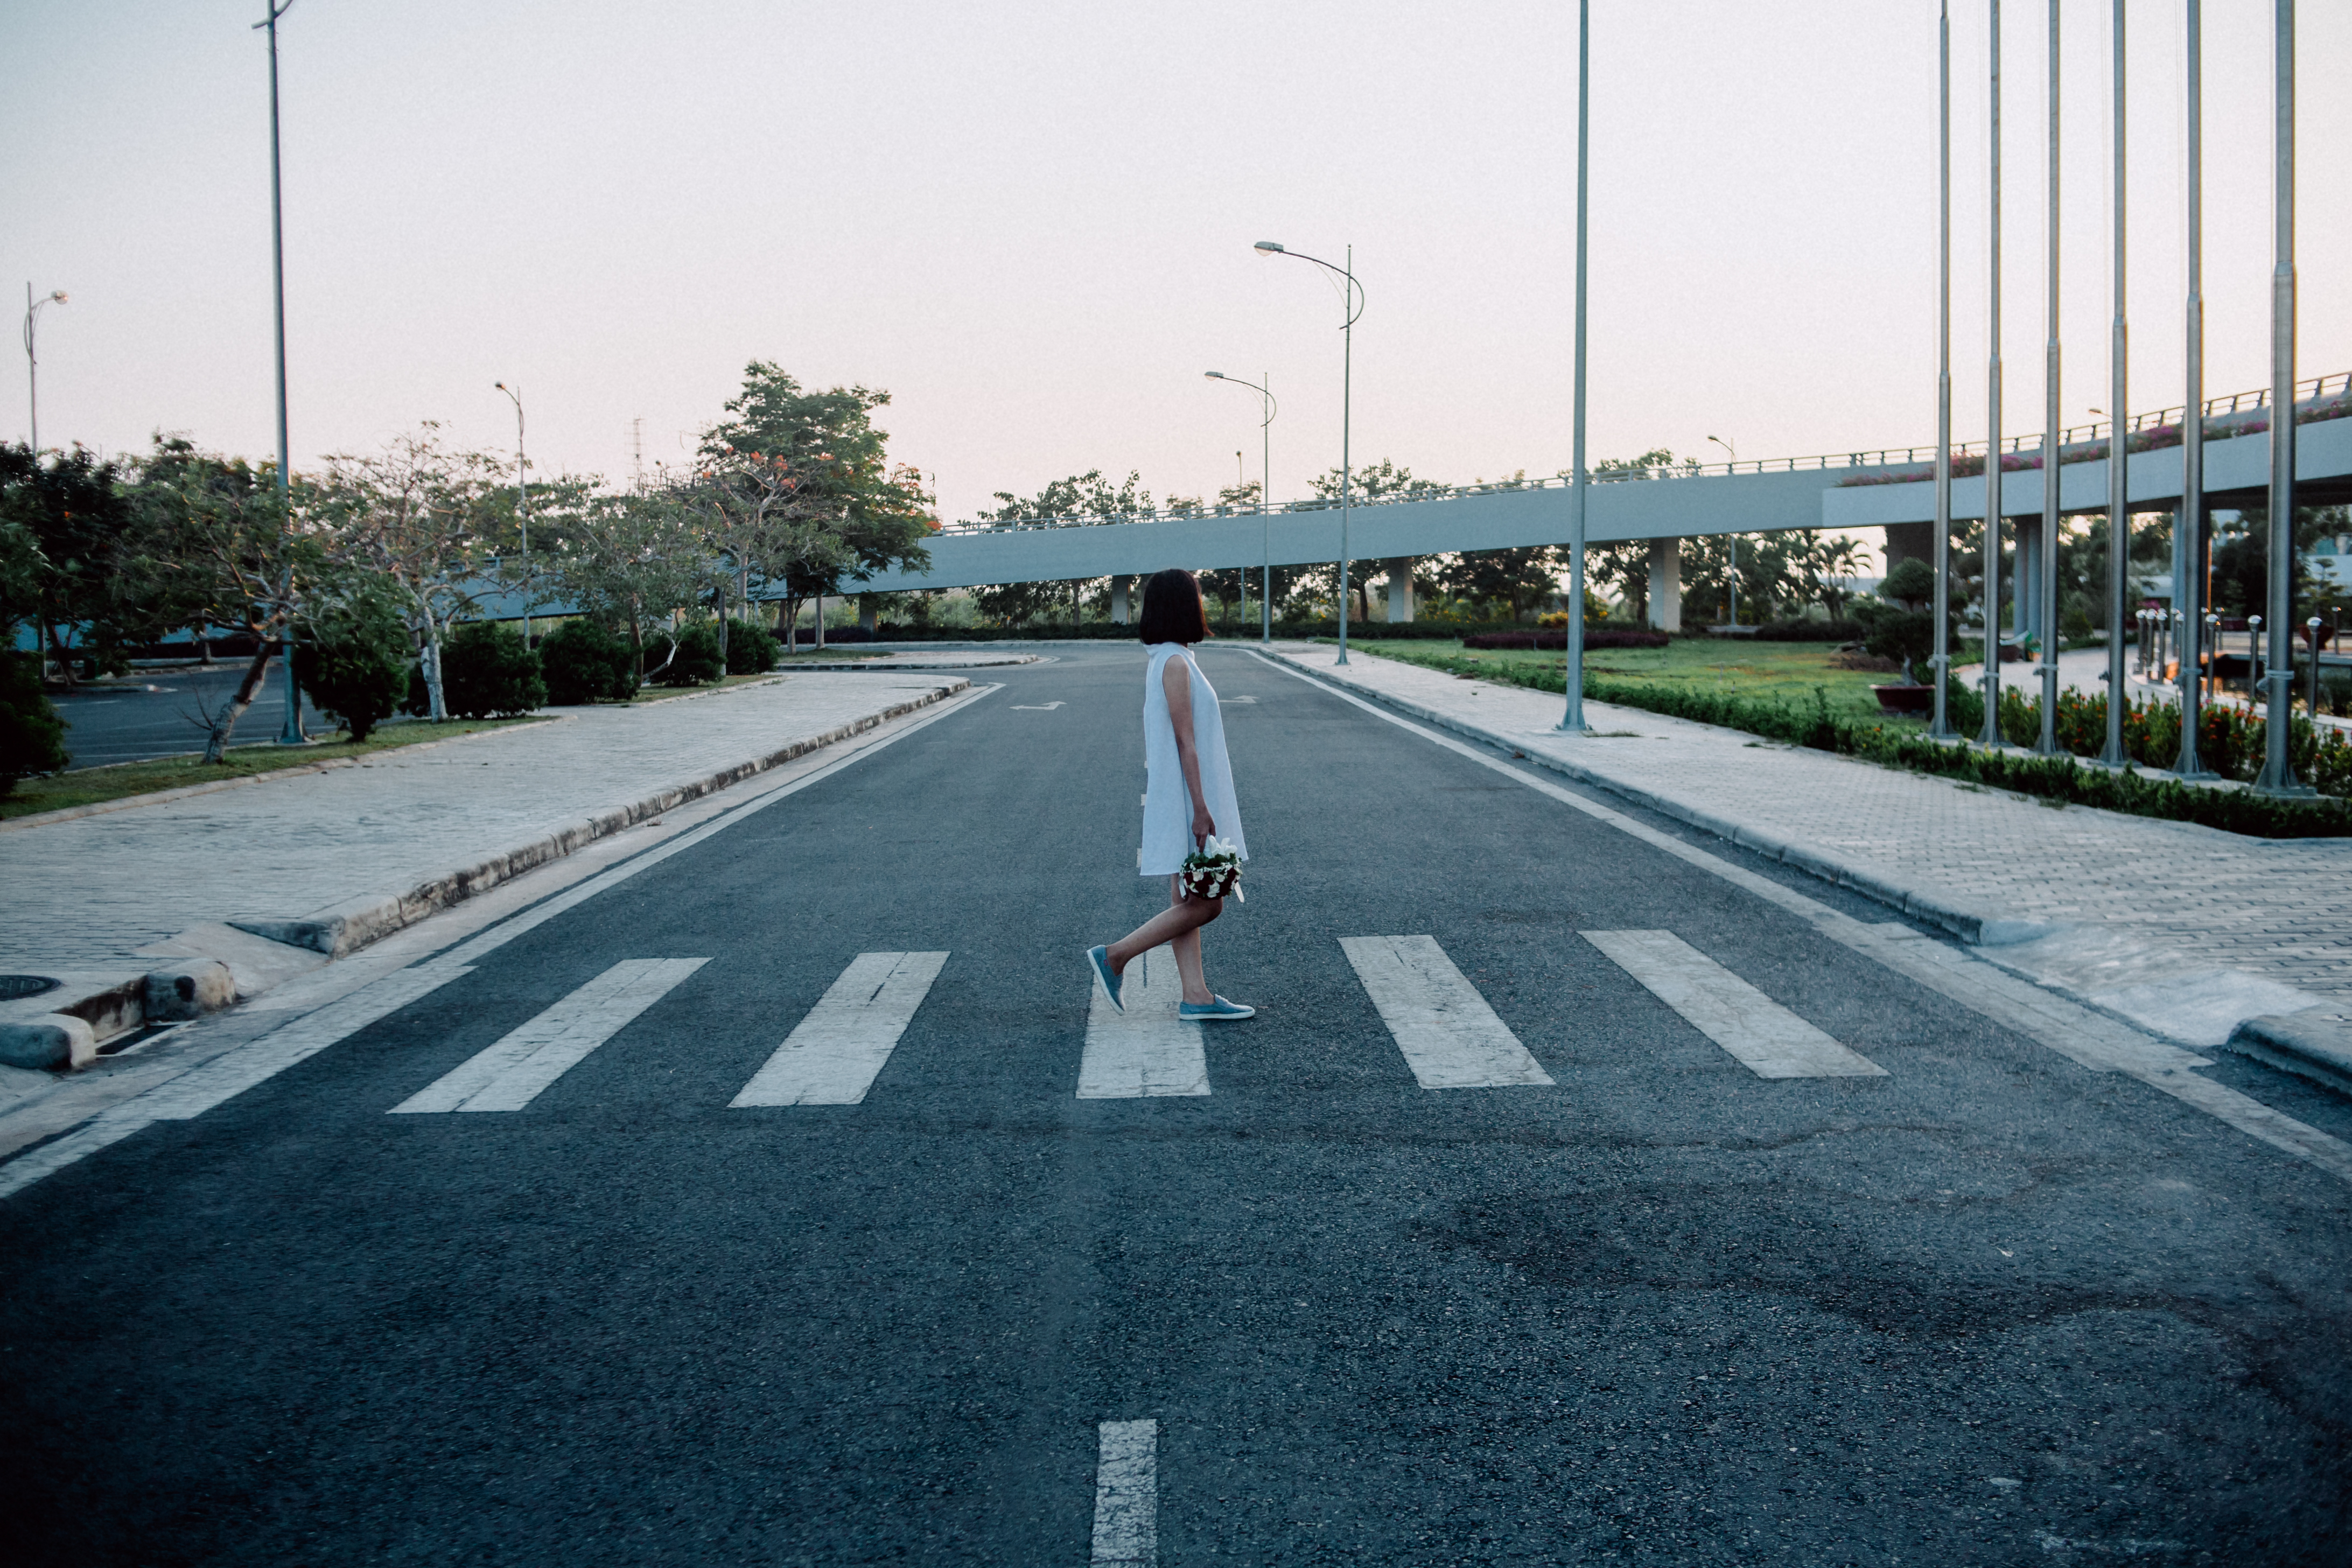
pedestrian, walking, person, girl, woman, road, street, highway, city, asphalt, walkway, crosswalk, lane, infrastructure, zebra crossing, shape, pedestrian crossing, road surface, urban area, residential area, nonbuilding structure